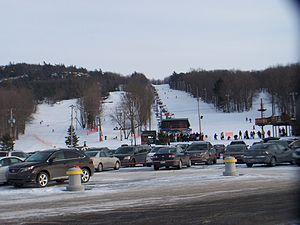
Ski Mont Rigaud
Ski Mont Rigaud est une station de ski sur la montagne de Rigaud à Rigaud. Située à l'extrémité ouest de la banlieue de Montréal, près de la frontière du Québec avec l'Ontario, elle est l'une des deux seules stations de ski exploitée dans la région métropolitaine, l'autre étant Ski Mont Saint-Bruno. La pente est située à seulement 30 minutes de l'île de Montréal. C'est la seule station de ski à l'ouest du Québec au sud de la rivière des Outaouais.
Rigaud est une ville située au nord-ouest du Suroît au Québec. Elle fait partie de la municipalité régionale de comté de Vaudreuil-Soulanges à l'extrémité ouest de la région administrative de la Montérégie. Rigaud se trouve à environ 70 km à l'ouest de Montréal et 130 km à l'est d'Ottawa, à la frontière entre le Québec et l'Ontario. Sis dans la plaine du Saint-Laurent en rive droite de la rivière des Outaouais à la hauteur du lac des Deux Montagnes et en aval des rapides du Long-Sault, son territoire contrasté avec des zones humides en bordure du lac, la plaine fertile au centre et à l'ouest, et la montagne de Rigaud, rocailleuse et impropre aux cultures au sud et à l'est, en détermine l'histoire, l'économie et l'occupation humaine.